Caerleon

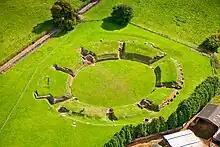
An aerial view of Caerleon's Roman amphitheatre site in 2005

Substantial excavated Roman remains can be seen, including the military amphitheatre, "thermae" (baths) and barracks occupied by the Roman legion. In August 2011 the remains of a Roman harbour were discovered in Caerleon. According to Gildas, followed by Bede, Roman Caerleon was the site of two early Christian martyrdoms, those of Julius and Aaron. Recent finds suggest Roman occupation of some kind as late as AD 380. Roman remains have also been discovered at The Mynde, itself a distinctive historical site.